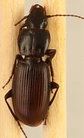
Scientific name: Pterostichus restrictus
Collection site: Niwot Ridge NEON (NIWO), plot NIWO_001